Lampeter-Strasburg School District

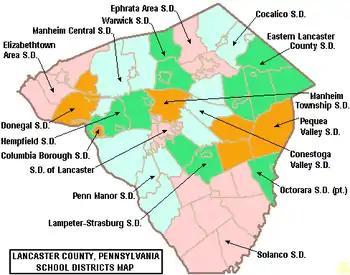
Map of Lancaster County, Pennsylvania Public School Districts. Lampeter-Strasburg School District is in green in the center of the county.

The Lampeter-Strasburg School District is a school district in rural and suburban Lancaster County, Pennsylvania, United States, that serves the borough of Strasburg, as well as Strasburg and West Lampeter Townships. The census-designated place of Willow Street is mostly in the district. The district operates four schools on its campus, serves approximately 3,000 attending students, and is overseen by its nine-member school board led by president Melissa Herr.